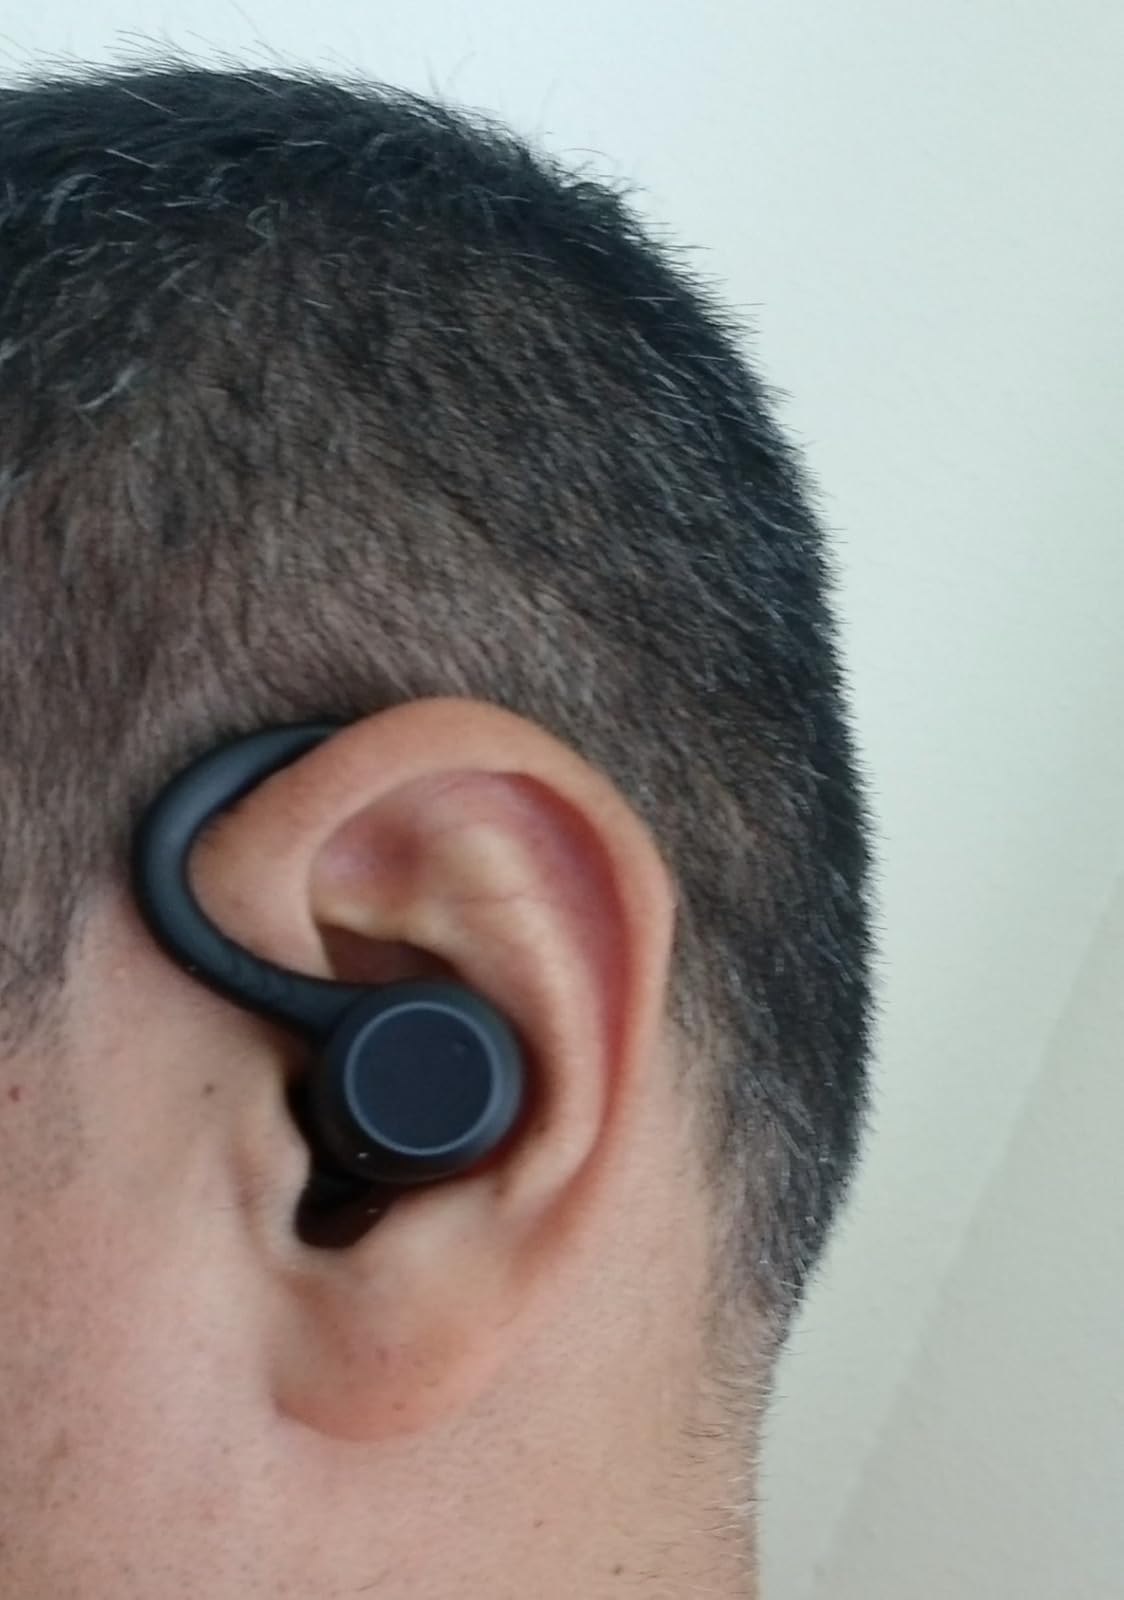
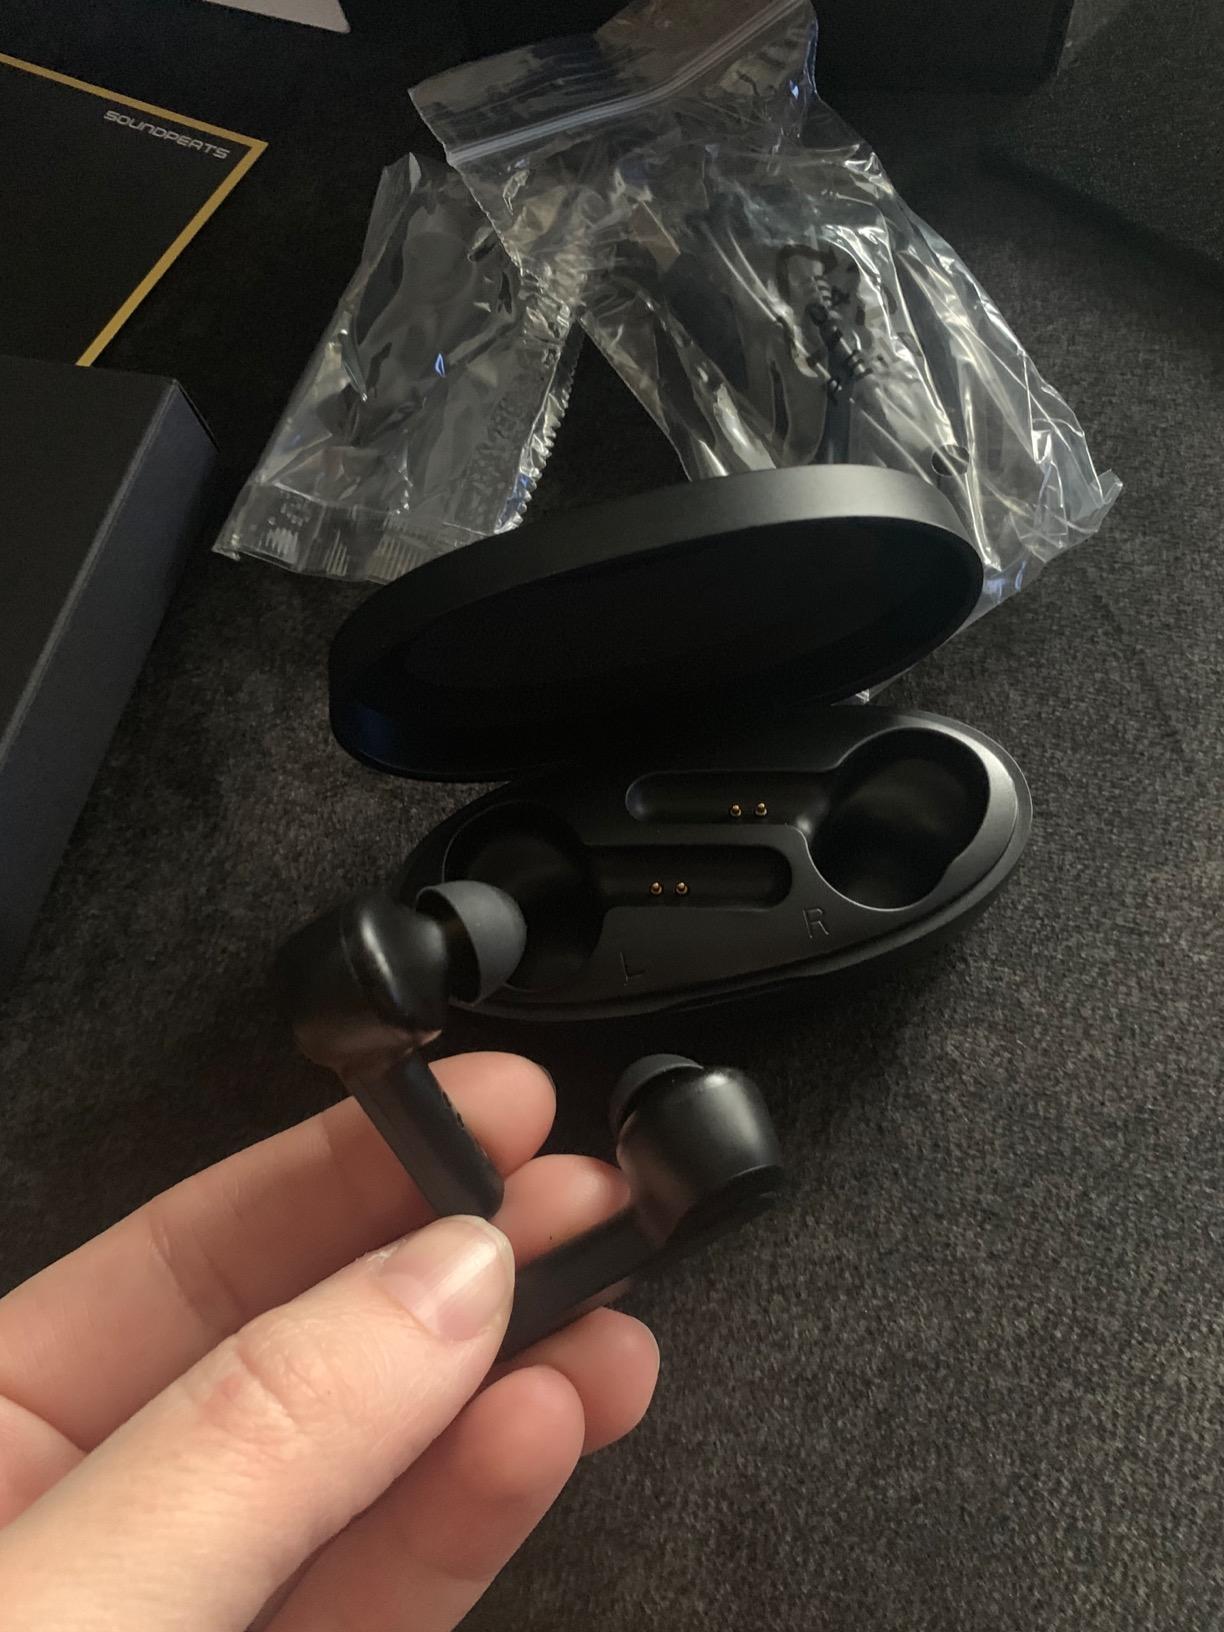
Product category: earbuds
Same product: no